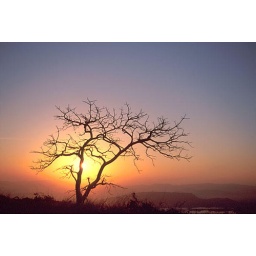
An old tree standing alone during winter in Nelliyampathy...